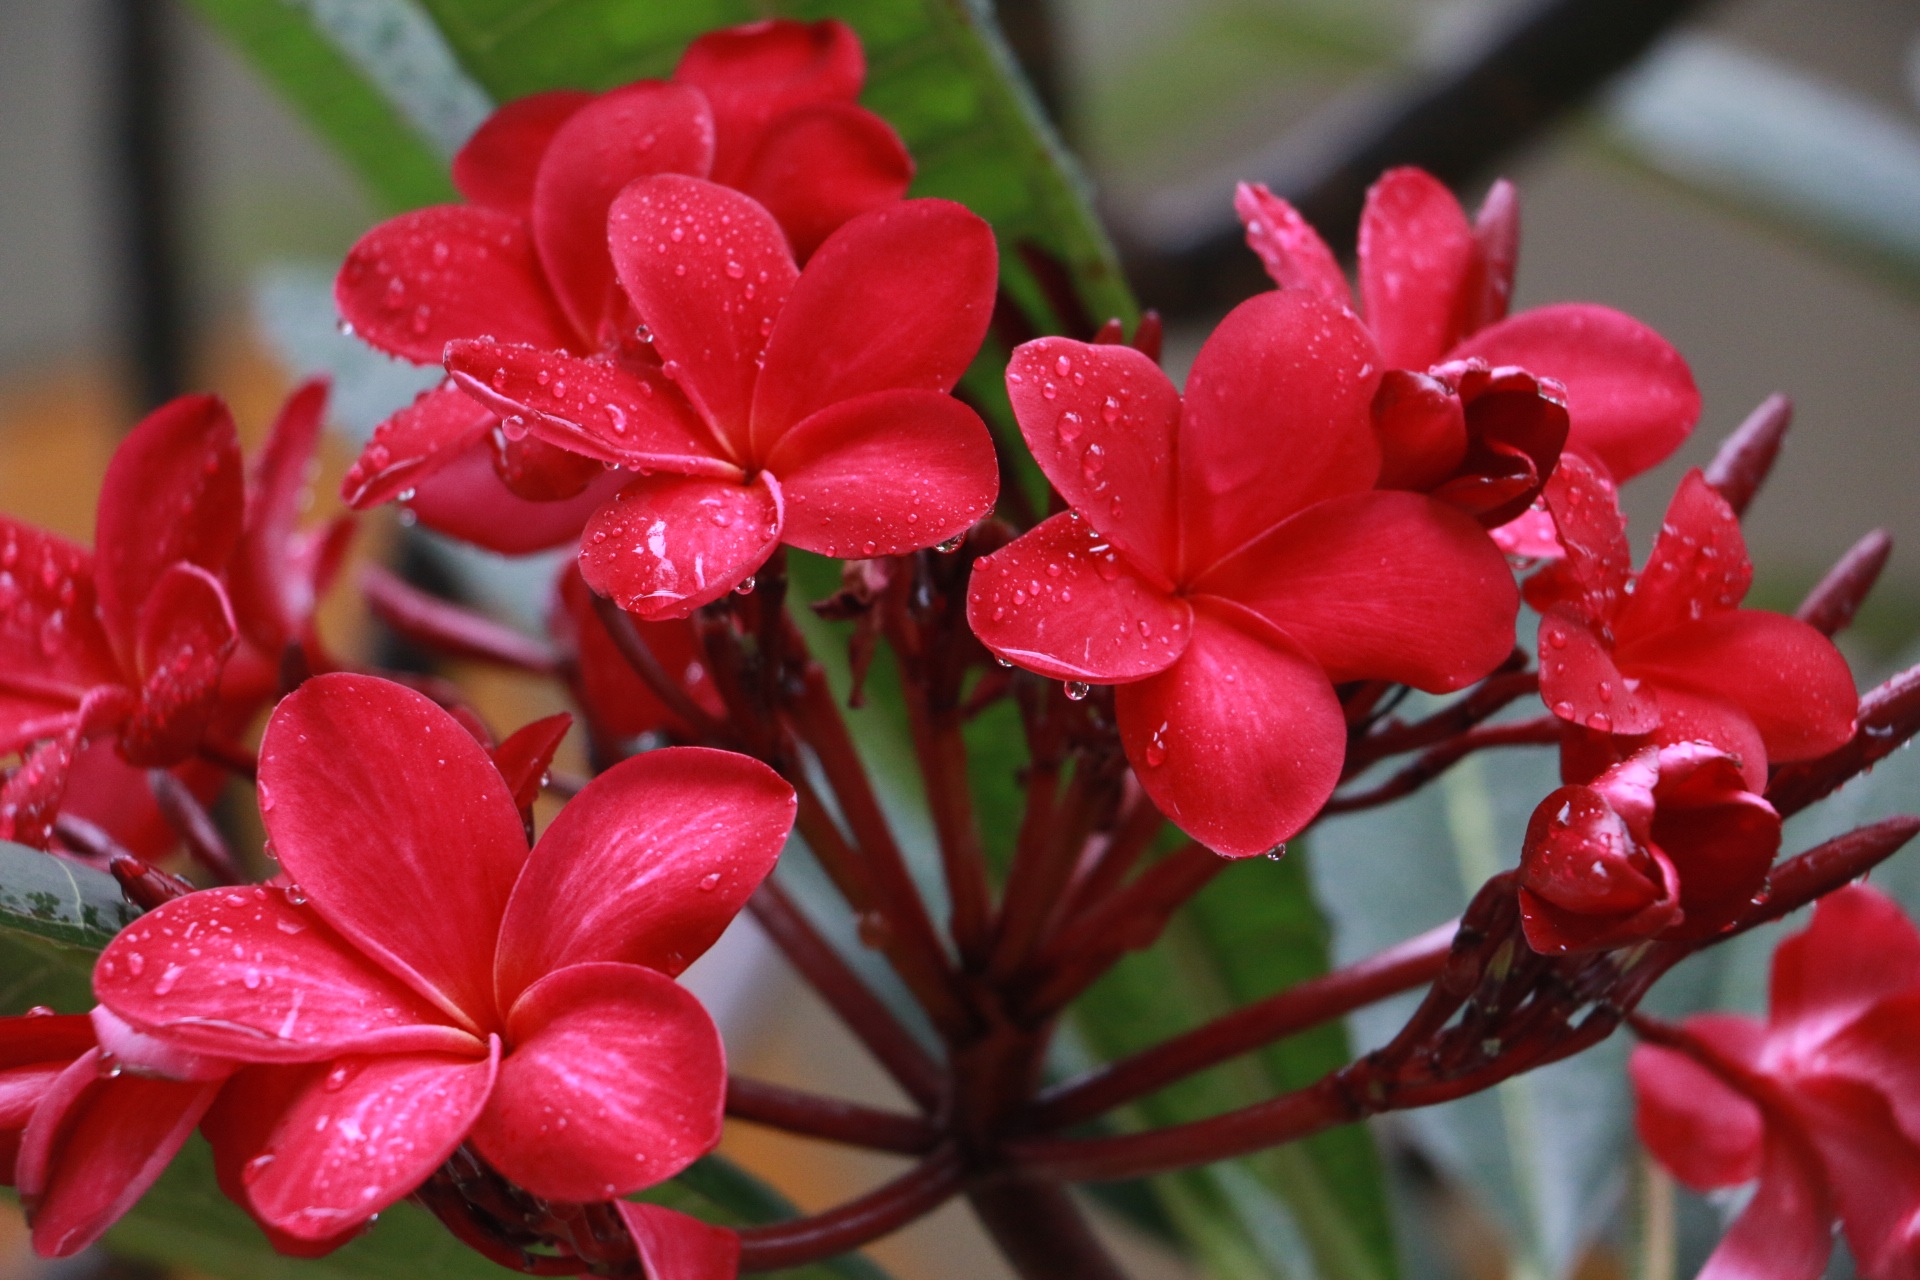
blossom, plant, flower, petal, red, botany, flora, shrub, macro photography, flowering plant, land plant